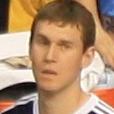
Age: 28